Thomas Bromley

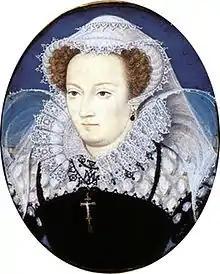
Mary, Queen of Scots, portrayed in 1578 by Nicholas Hilliard.

In the 1580s came another spate of plots against the regime, centred on Mary, Queen of Scots. Henry Percy, 8th Earl of Northumberland was arrested in the aftermath of the Throckmorton Plot of 1583 on suspicion of complicity but later released. After contacting the French ambassador, he was rearrested and imprisoned in the Tower of London, where he was found dead in his cell on 21 June 1585. Three days later a commission of inquiry in the form of a meeting of peers in the Star Chamber. Bromley announced that Northumberland had committed suicide after participating in a conspiracy, although suspicions remained that he had been murdered.